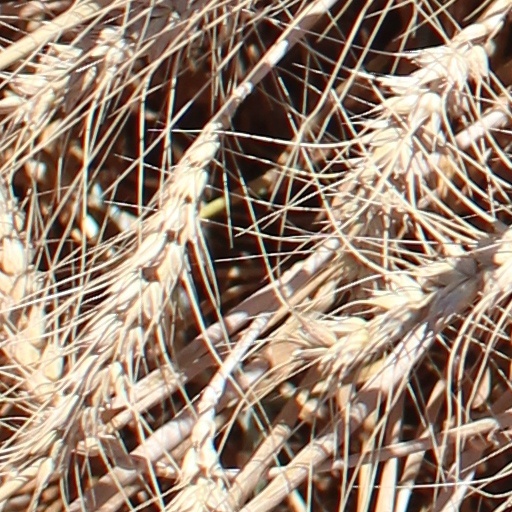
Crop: wheat